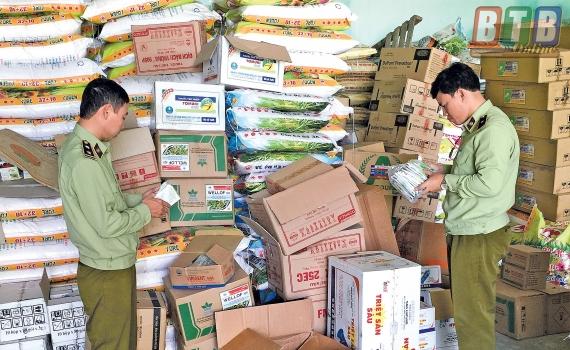
có những thùng hàng và bao tải xuất hiện ở xung quanh hai người đàn ông